1888 Cincinnati Red Stockings season

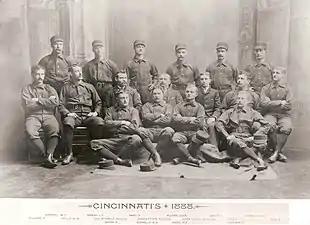
The 1888 Cincinnati Red Stockings

Cincinnati retained manager Gus Schmelz, who led the team to a franchise record 81 wins in 1887. The Red Stockings were quiet during the off-season, as pitcher Lee Viau, who signed his first professional contract, was the only major signing by the team.